Batman (1989 film)

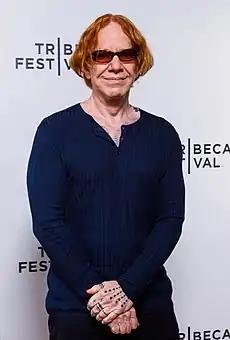
Composer Danny Elfman in 2022.

Filming was highly secretive. The unit publicist was offered and refused £10,000 for the first pictures of Jack Nicholson as the Joker. The police were later called in when two reels of footage (about 20 minutes' worth) were stolen. With various problems during filming, Burton called it "Torture. The worst period of my life!"